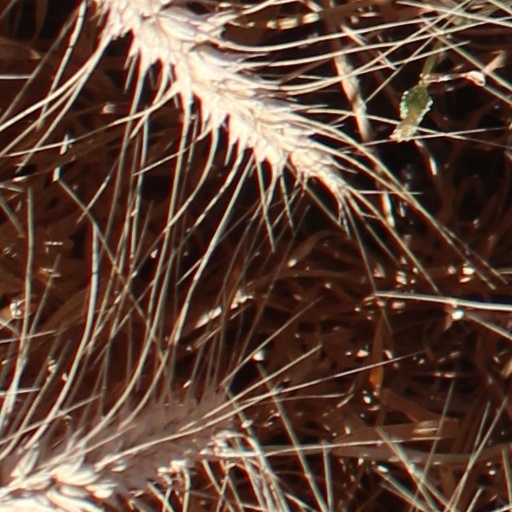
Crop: wheat